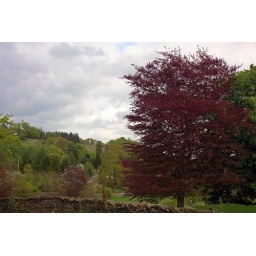
beautiful red tree near windermere